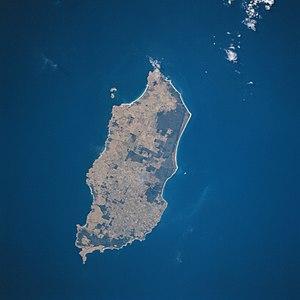
L’île King fait partie de la Tasmanie, en Australie. Elle est située dans le détroit de Bass au large de l'extrémité nord-ouest de la principale île de l'État, à mi-distance entre cette île et l'État de Victoria. Elle doit son nom au capitaine Philip Gidley King, gouverneur de la Nouvelle-Galles du Sud à l'époque où la Tasmanie était rattachée à cet État. L'administration de l'île est confiée au King Island Council.